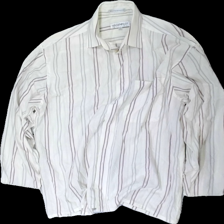
View: front
Type: Shirt
Category: Men
Brand: Not in the list
Brand text on label: hagenfeldt
Colors: White, Purple, Grey
Material: 55% cotton 45% polyester
Pattern: Striped
Cut: Regular
Size: L
Season: All
Stains: Major
Damage: gul
Damage location: top center
Damage 2 location: bottom center
Price range: <50
Recommended usage: Export
Description: randig skjorta, gul på övre delen